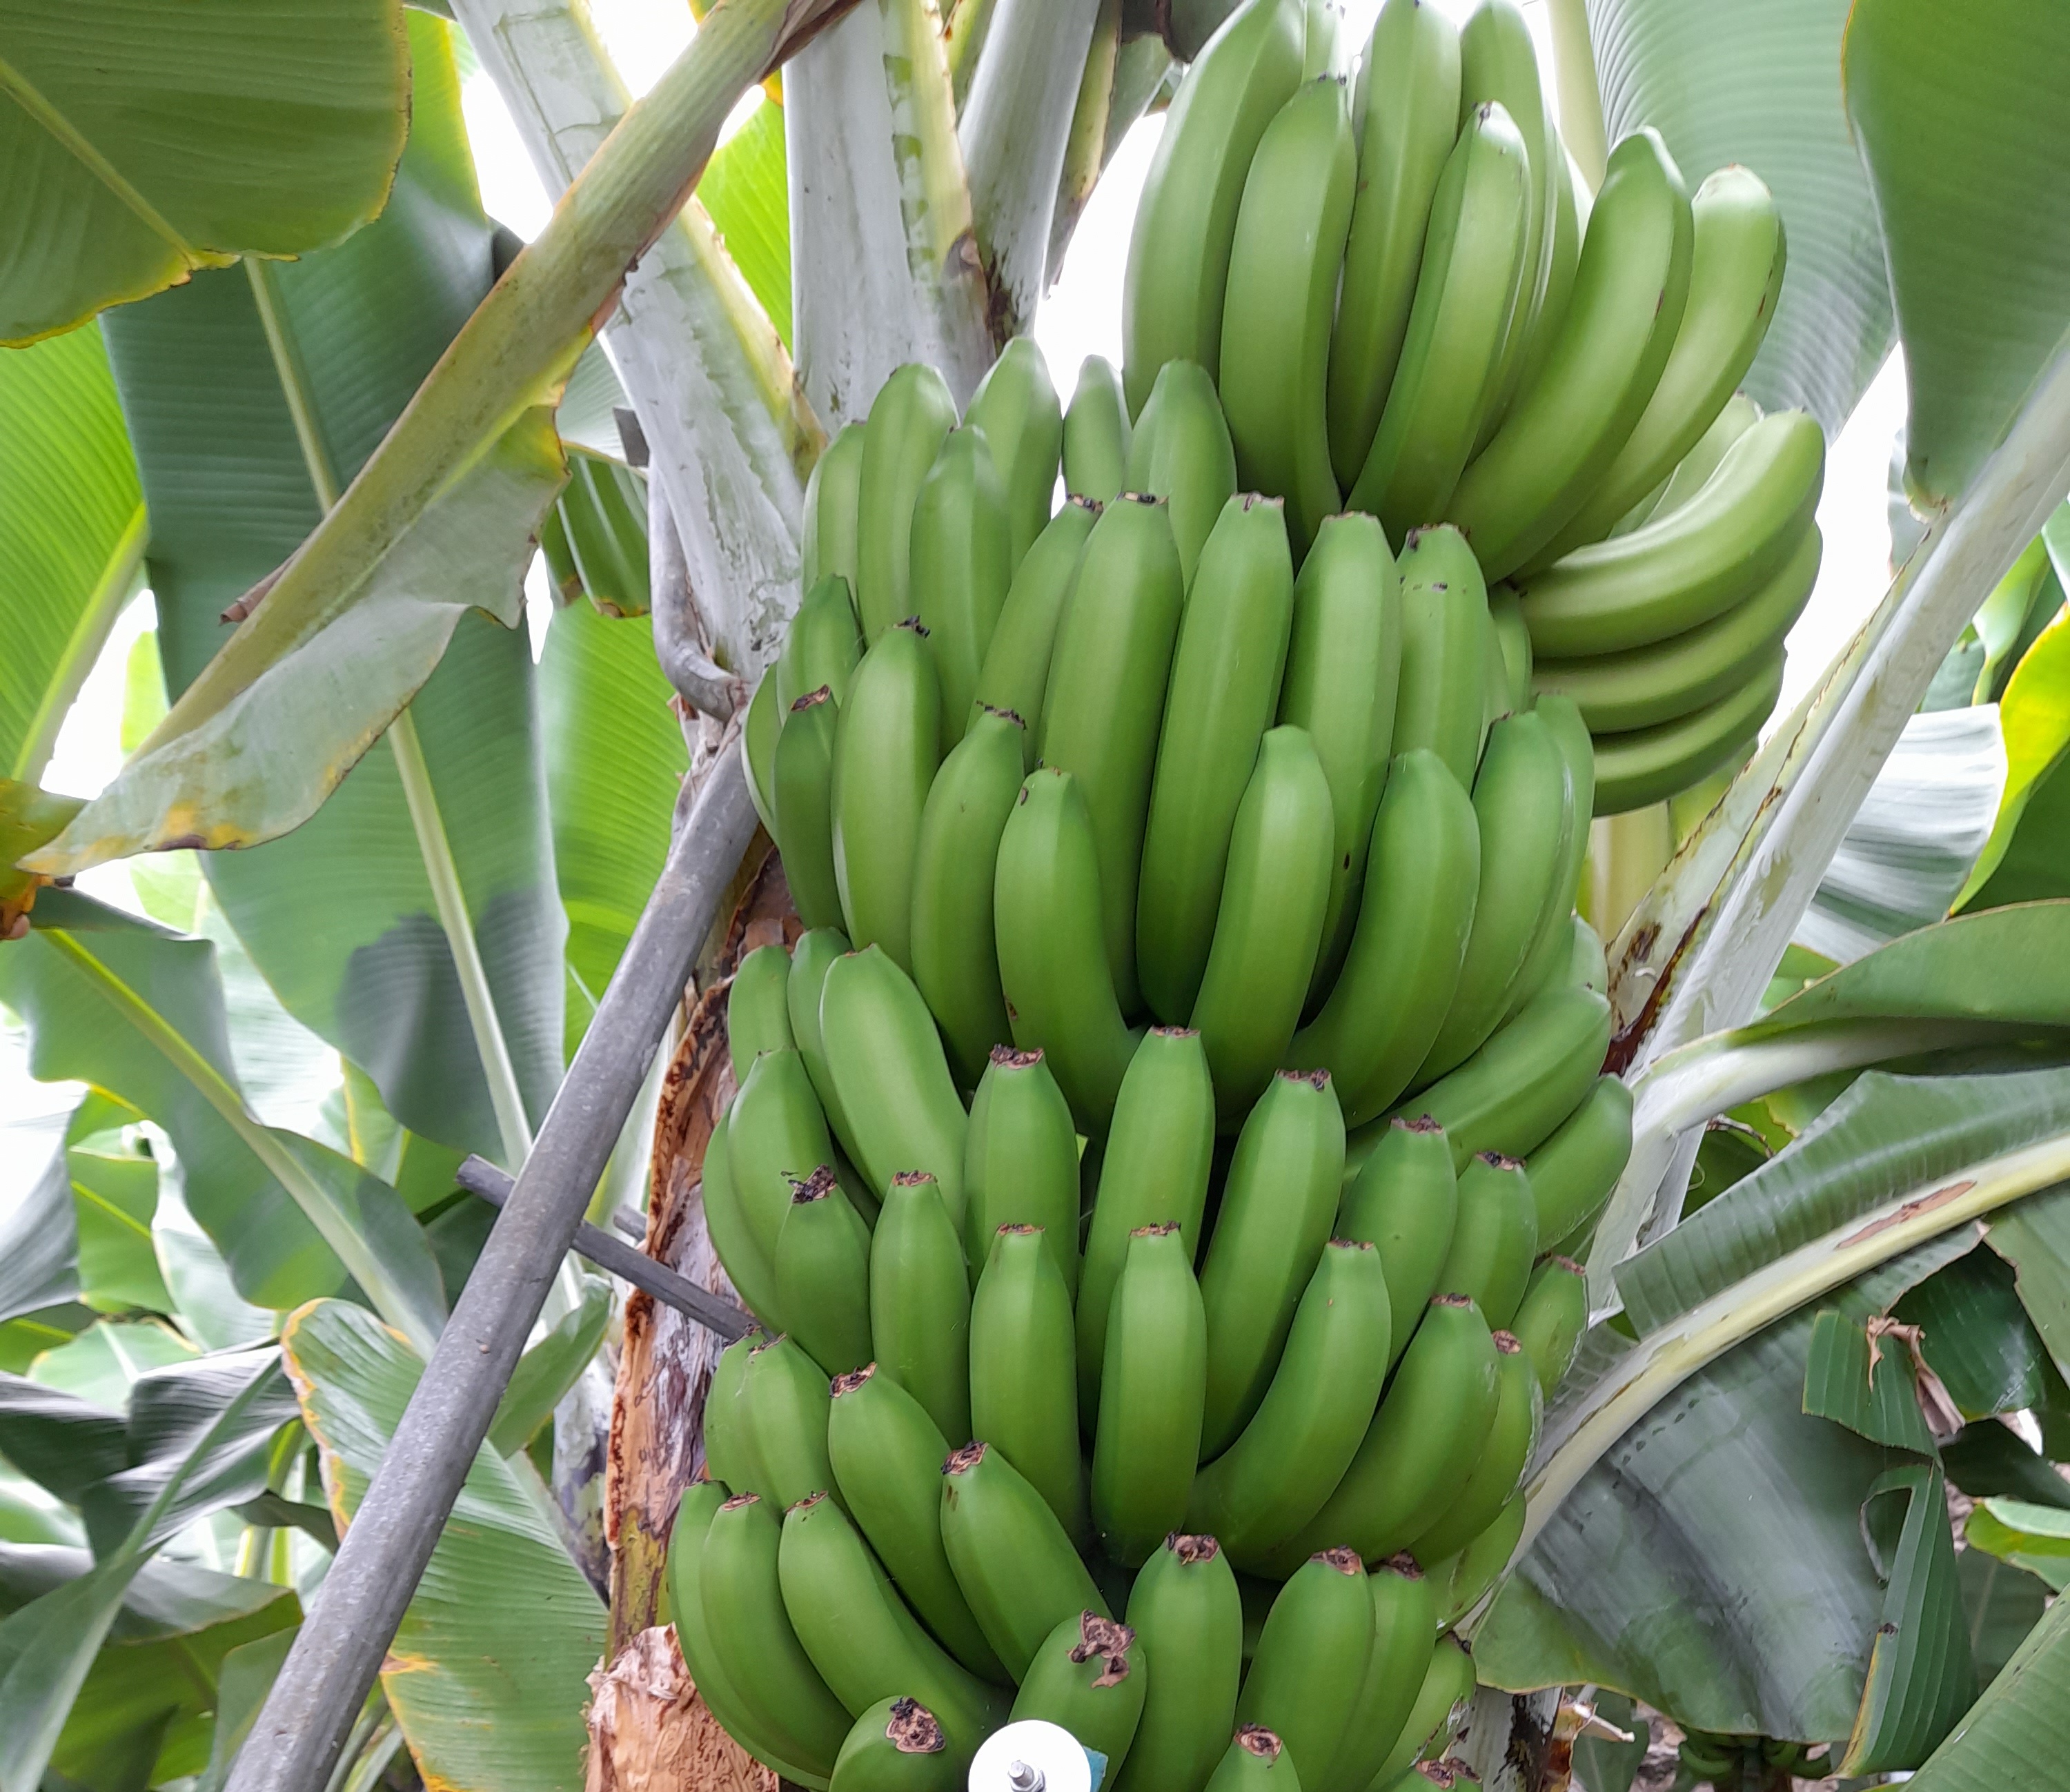
Label: Cut